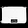
Label: Bag